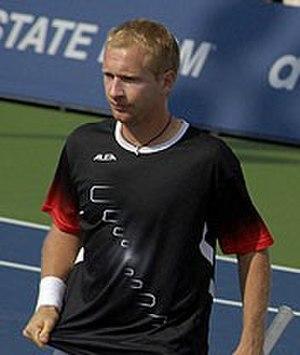
Lukáš Dlouhý, né le 9 avril 1983 à Písek, est un joueur de tennis tchèque, professionnel de 2001 à 2016.